Occupational hazards in dentistry

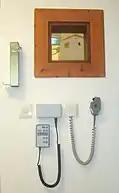
Wall protecting worker from primary beam whilst allowing visual communication with patient

Exposure to radiation can result in harm, categorised as either "deterministic" or "stochastic". Deterministic effects occur above a certain threshold of radiation e.g. burns, cataracts. Stochastic events are random occurrences after exposure to radiation as there is not a threshold dose above which they will occur e.g. carcinogenesis. Whilst radiation occurs naturally in the environment, additional exposure for medical purposes should be limited to where benefit outweighs risk to both staff and patients.